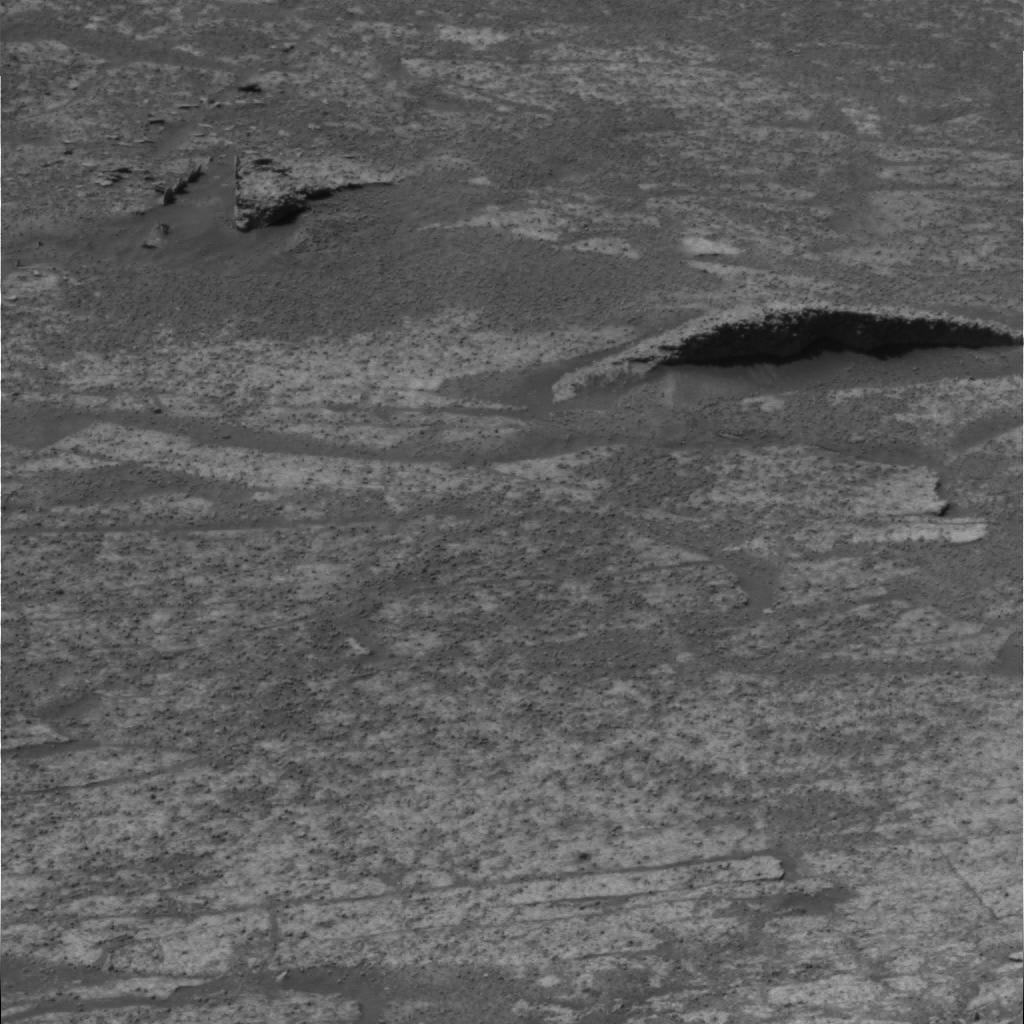
Surface features visible: Rock Outcrops, Soil, Spherules, Nearby Surface